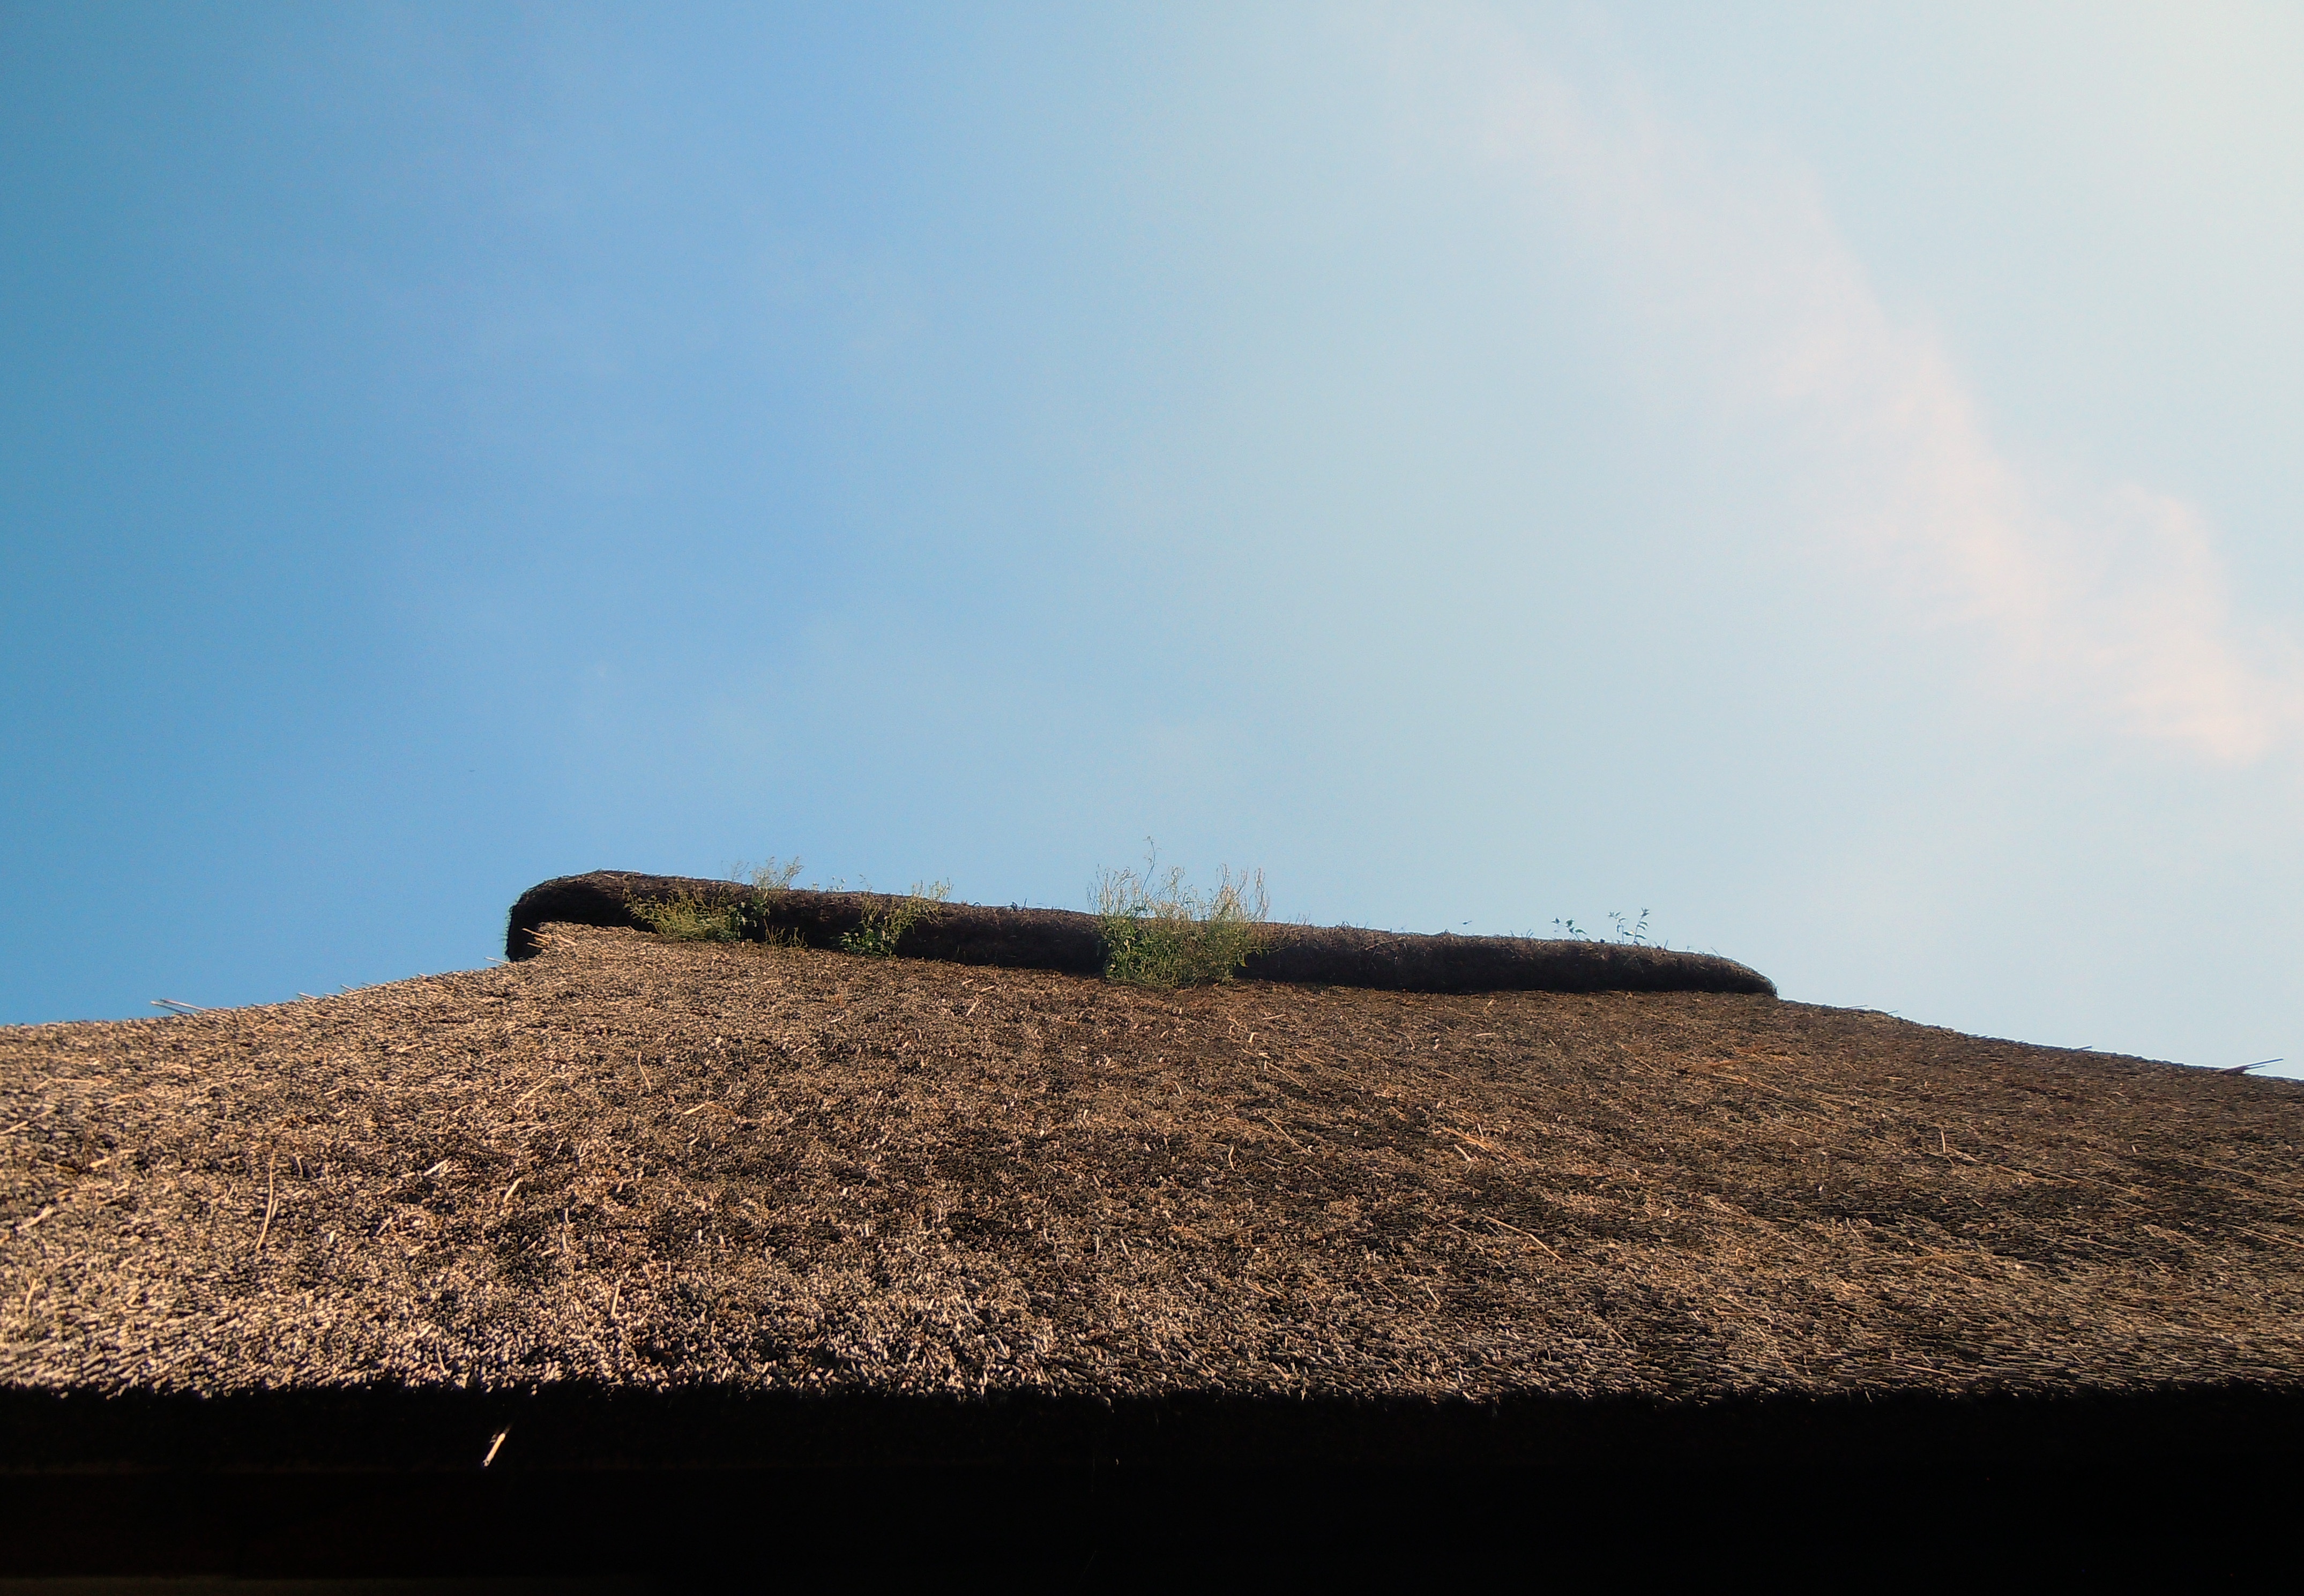
landscape, sea, coast, sand, rock, horizon, mountain, cloud, sky, field, hill, roof, cliff, soil, terrain, thatched roof, geology, plateau, landform, grass roof, natural environment, geographical feature, atmosphere of earth